Koryaks

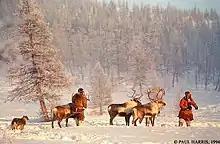
Koryak reindeer herders

Clothing was made out of reindeer hides, but nowadays men and women often have replaced that with cloth. The men wore baggy pants and a hide shirt, which often had a hood attached to it, boots and traditional caps made of reindeer skin. They still use the boots and caps. The women wore the same as the men, but with a longer shirt reaching to the calves. Today, women often wear a head cloth and skirt, but wear the reindeer skin robe in cold weather.